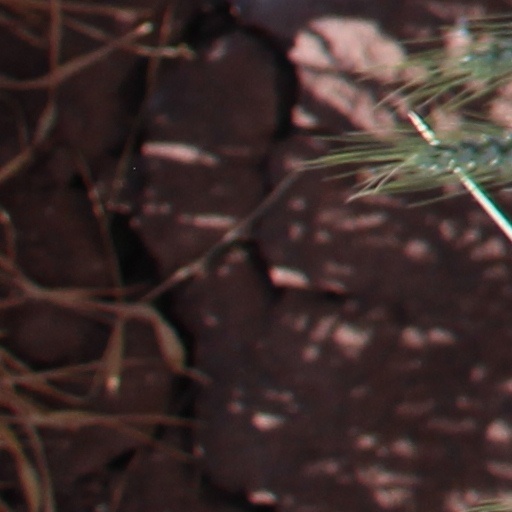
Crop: wheat